Collective operation

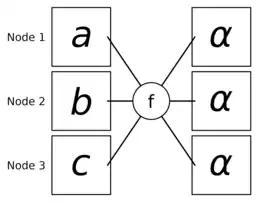
Information flow of All-Reduce operation performed on three nodes. f is the associative operator and α is the result of the reduction.

The all-reduce pattern (also called allreduce) is used if the result of a reduce operation must be distributed to all processing units. Given formula_3 processing units, message formula_31 is on processing unit formula_6 initially. All formula_31 are aggregated by an operator formula_34 and the result is eventually stored on all formula_6. Analog to the reduce operation, the operator formula_34 must be at least associative.